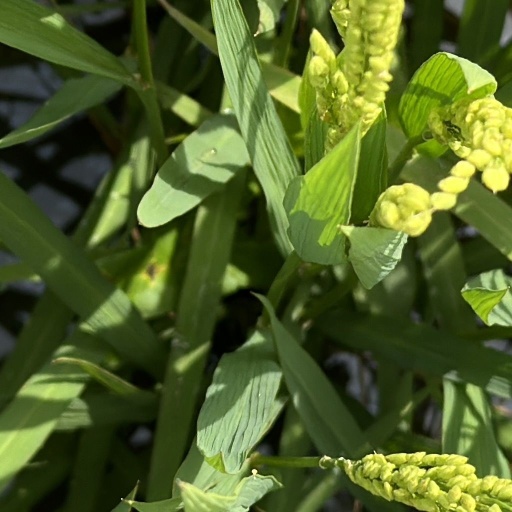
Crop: rice